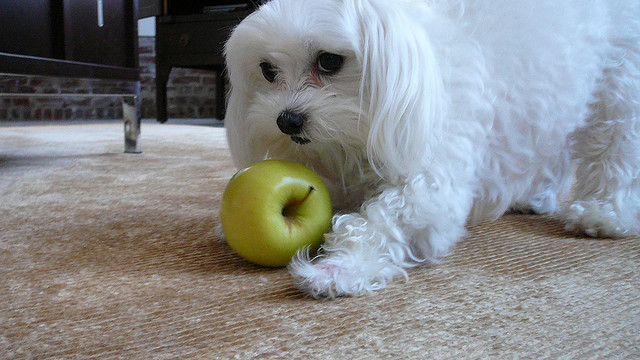
user: Given an image and a question. Answer the question in a short answer. Question: What kind of apple is that? Short Answer:
assistant: granny smith